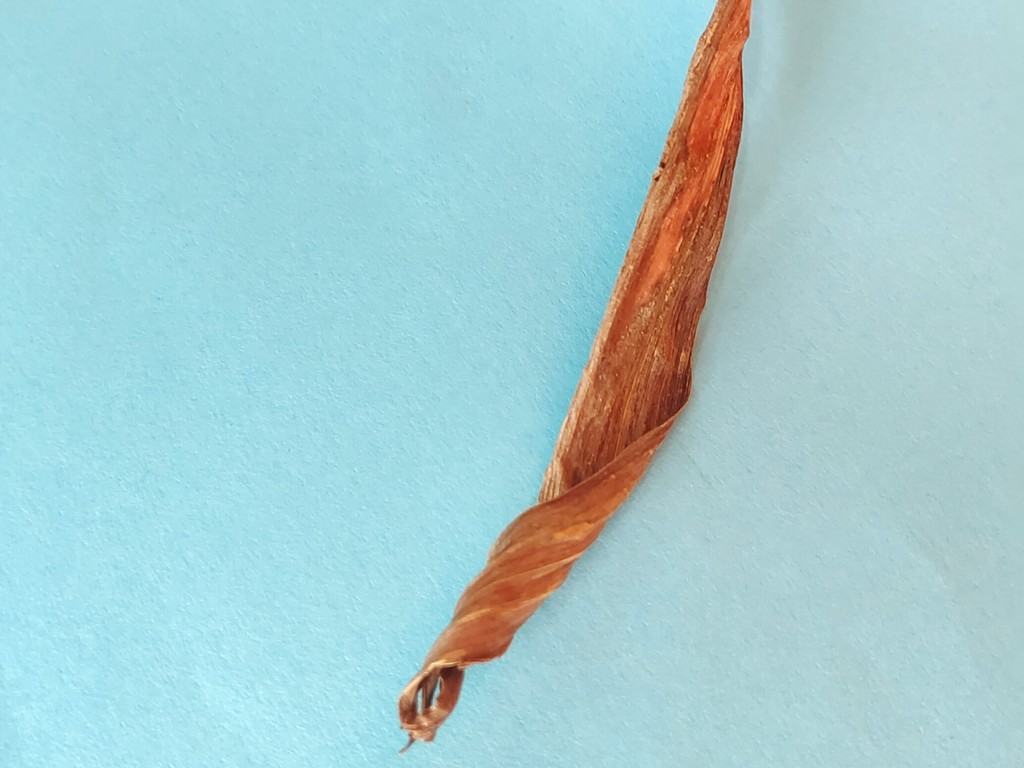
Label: Dried